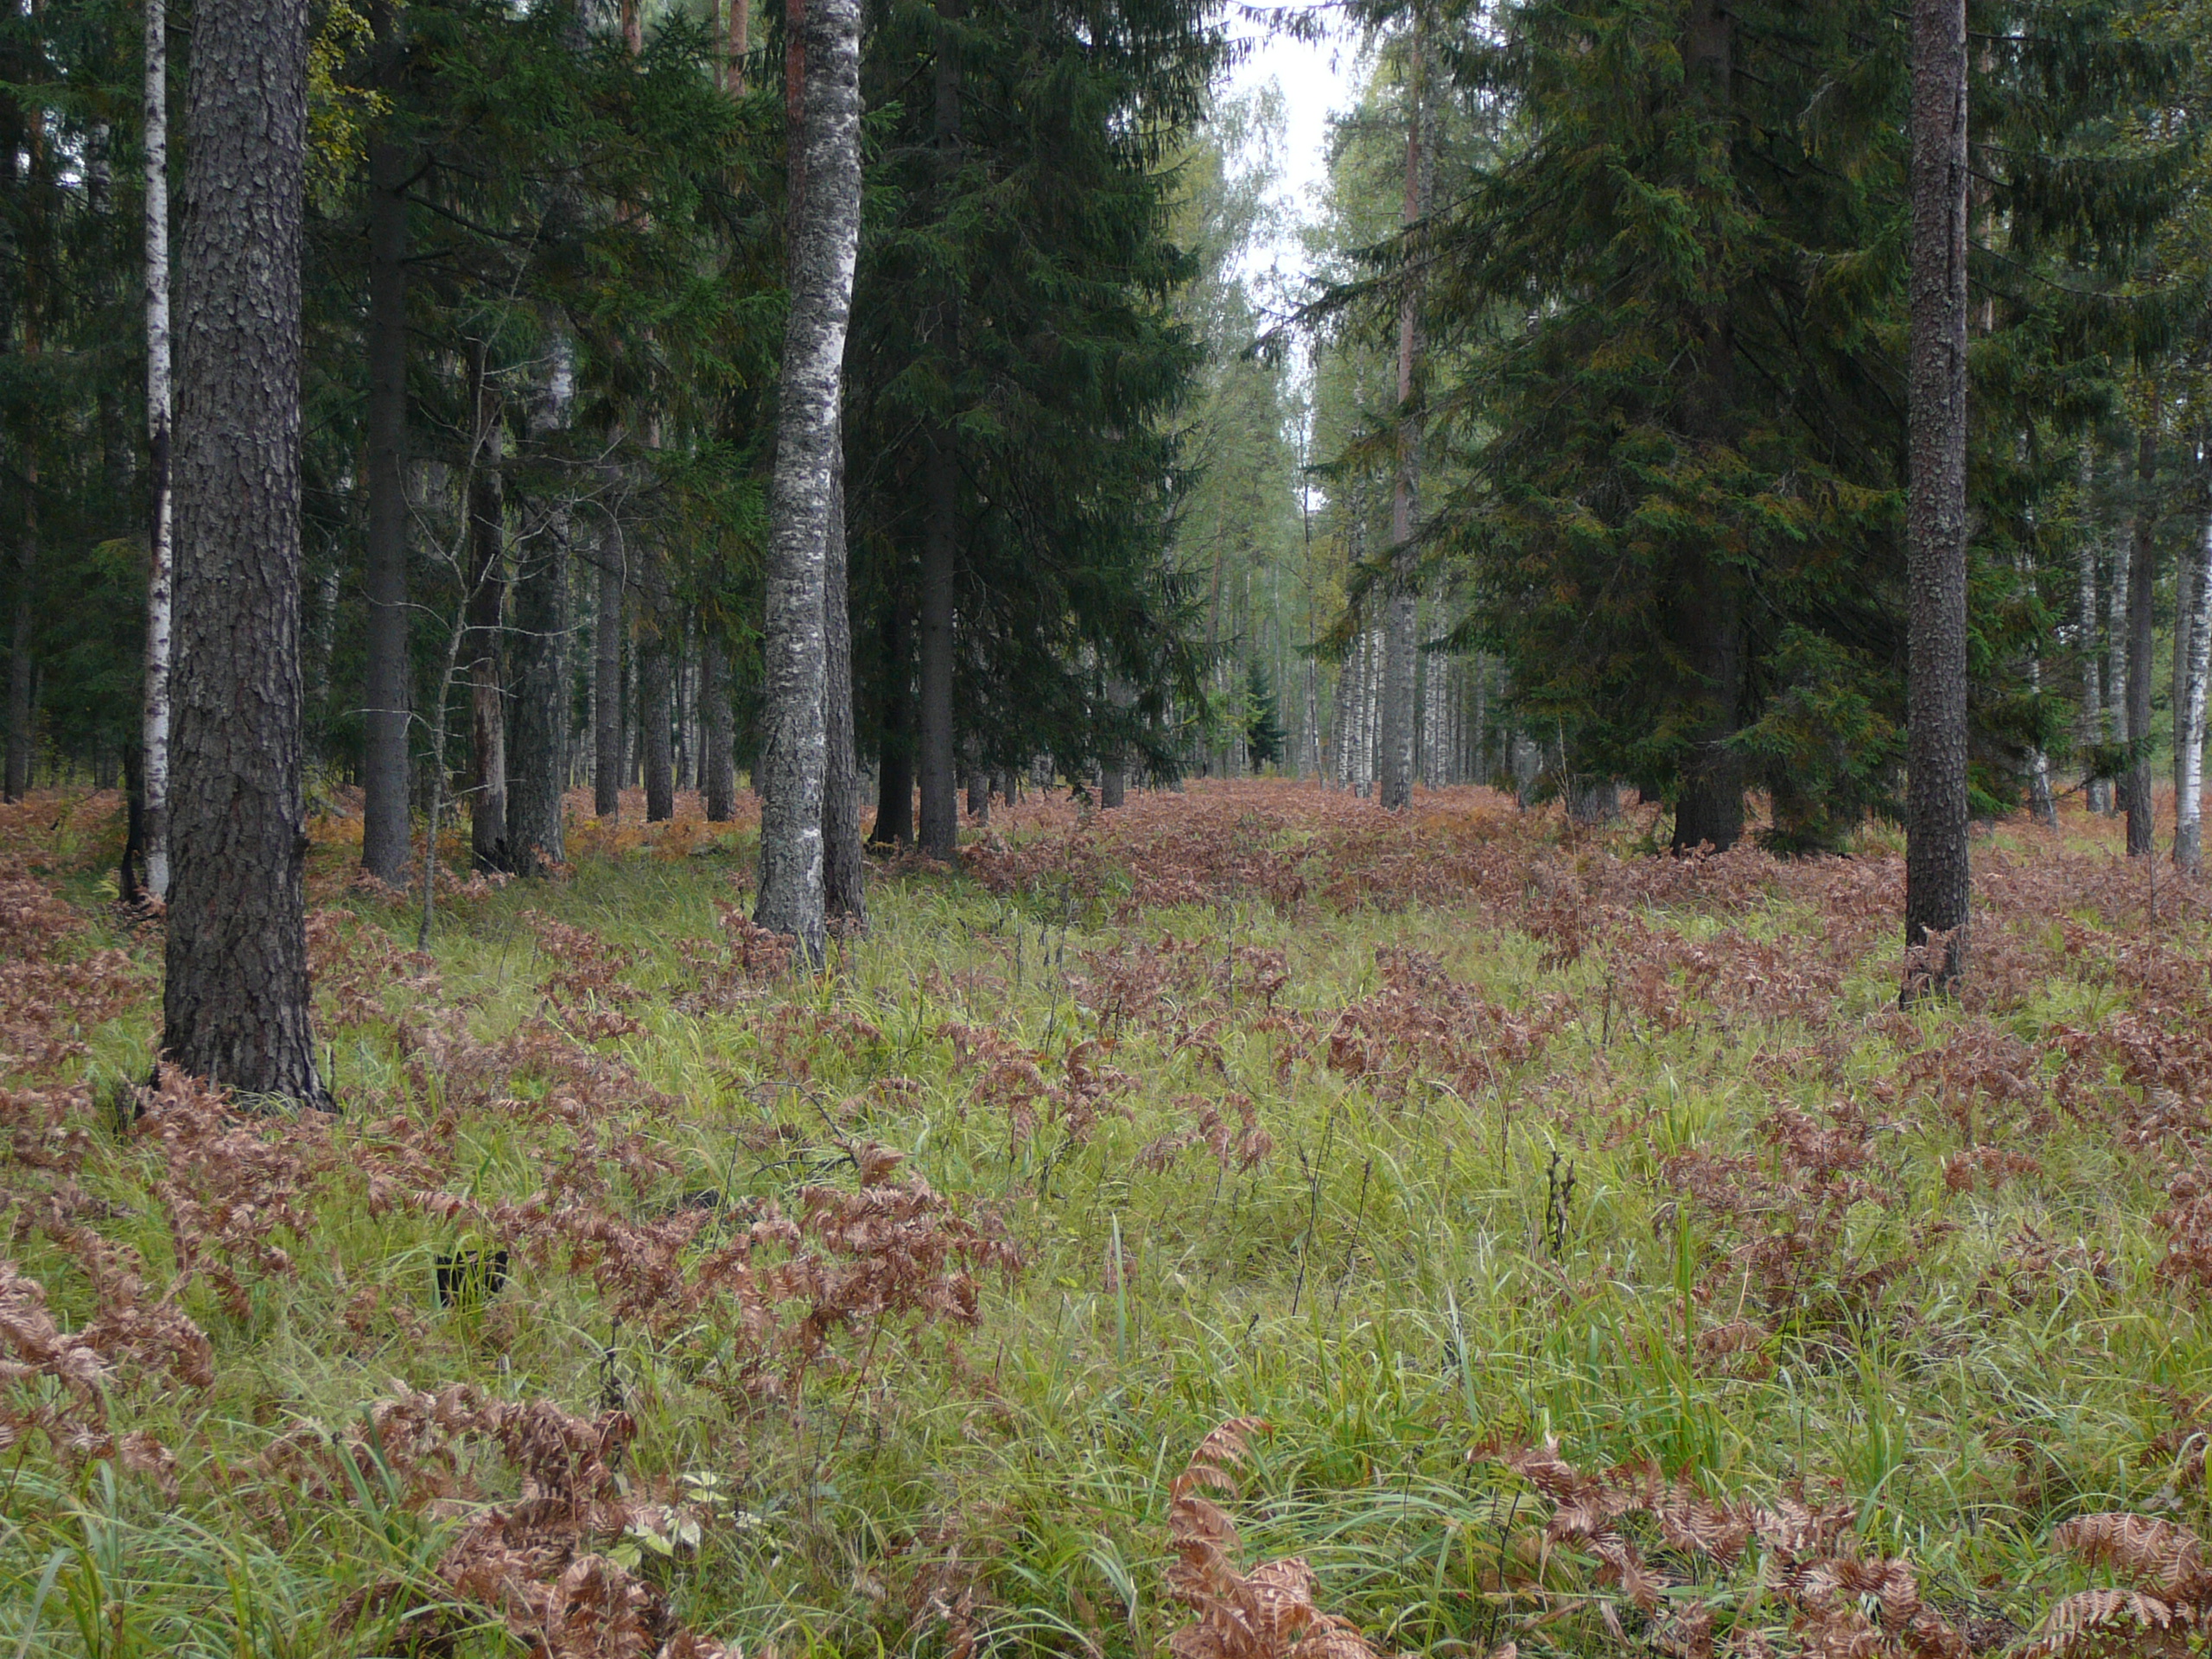
images, plant, terrestrial plant, tree, natural landscape, wood, trunk, groundcover, larch, evergreen, grass, meadow, grassland, landscape, deciduous, shrub, spruce fir forest, wildlife, temperate broadleaf and mixed forest, forest, grove, conifer, woodland, vascular plant, riparian forest, trail, plantation, wildflower, herbaceous plant, shrubland, prairie, temperate coniferous forest, subshrub, old growth forest, jungle, tropical and subtropical coniferous forests, Northern hardwood forest, path, flowering plant, valdivian temperate rain forest, pasture, rainforest, soil, pine family, pine, fir, Forb